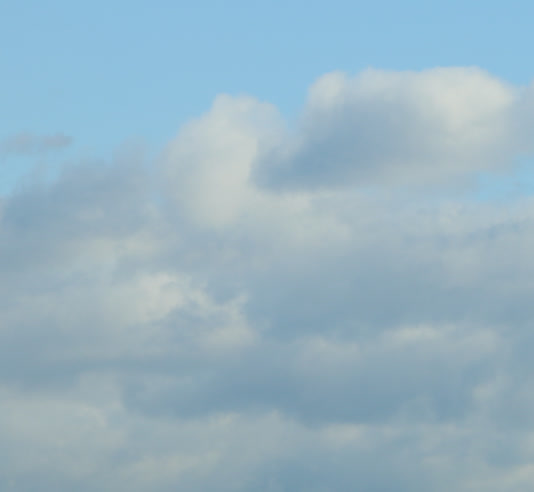
Cloud type: Stratocumulus